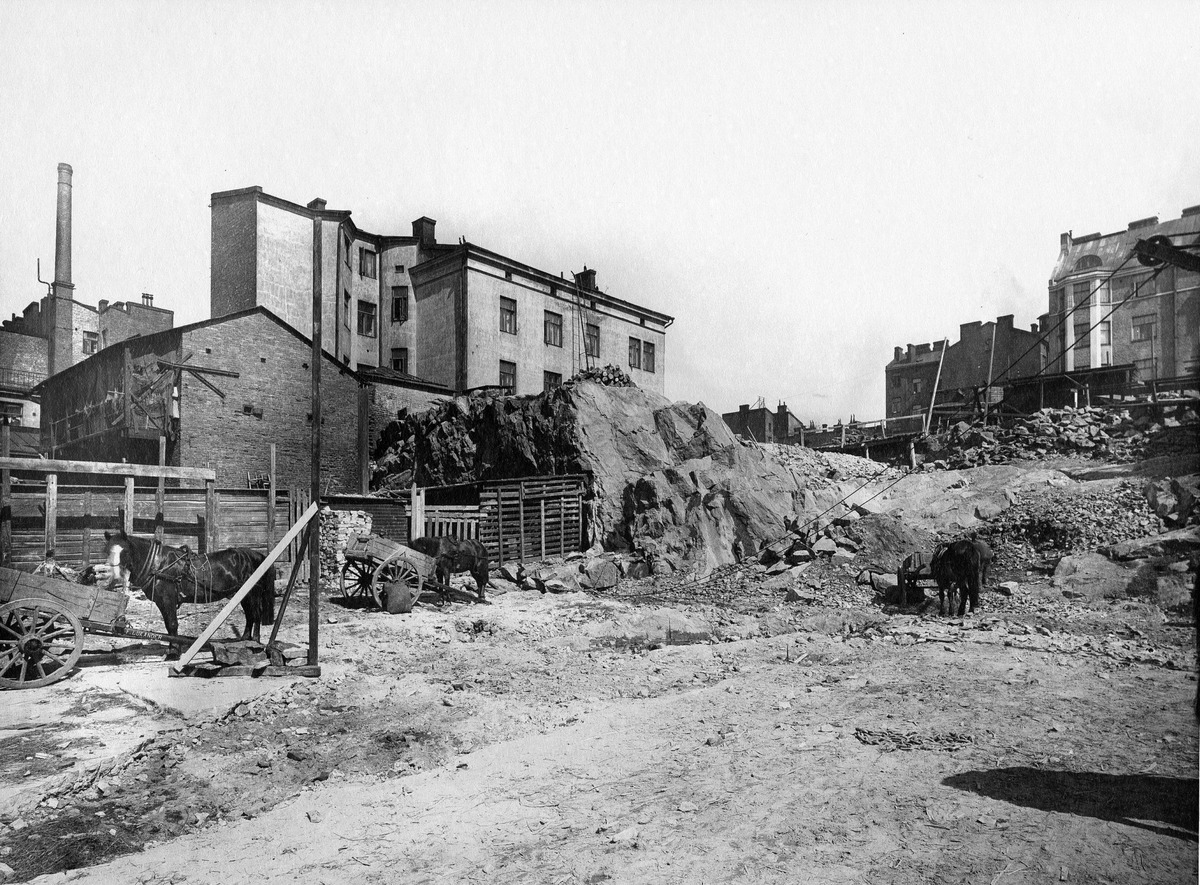
Katurakennustöitä Kaisaniemenkadulla
sisällön kuvaus: Katurakennustöitä Kaisaniemenkadulla. mustavalkoinen
Kuvaaja: Sundström, Eric, valokuvaaja
Ajankohta: kuvausaika 1916
Paikka: Suomi, Uusimaa, Helsinki, Kluuvi Helsinki, Kaisaniemenkatu
Aiheet: liikenneväylät tiet, rakentaminen tienrakennus, liikenneväylät raitiotiet, hevoset, rattaat